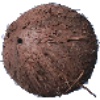
Label: Cocos 1